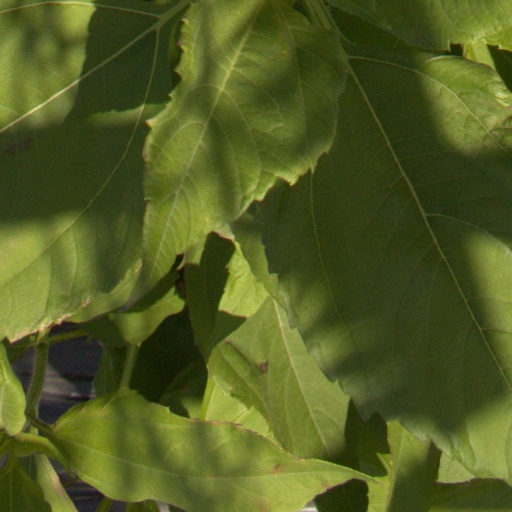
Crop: Jerusalem artichoke